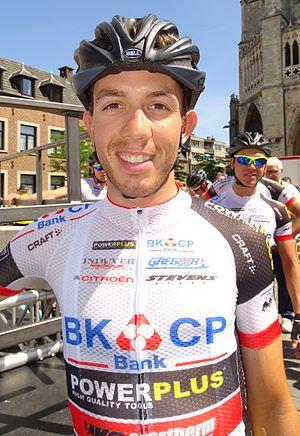
Reportage réalisé le dimanche 14 juin à l'occasion du départ et de l'arrivée du Tour du Limbourg 2015 à Tongres, Belgique.
La saison 2015 de l'équipe cycliste BKCP-Corendon est la septième de cette équipe. L'équipe était dénommée BKCP-Powerplus jusqu'au 4 septembre inclus.
Philipp Walsleben, né le 19 novembre 1987 à Potsdam, est un coureur de cyclo-cross allemand, membre de l'équipe Alpecin-Fenix.